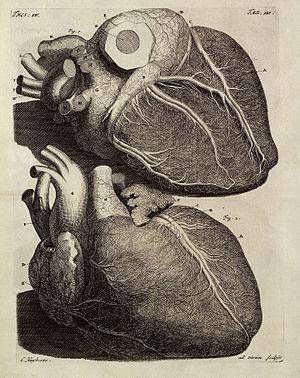
Frederik Ruysch, né le 23 mars 1638 à La Haye et mort le 22 février 1731 à Amsterdam, est un médecin néerlandais, professeur d'anatomie et de botanique à l'Athenaeum Illustre qui deviendra l'Université d'Amsterdam.